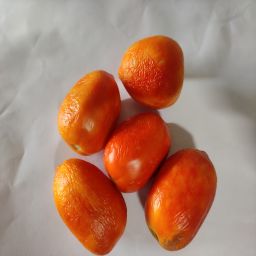
Crop: Tomato
Quality: Old